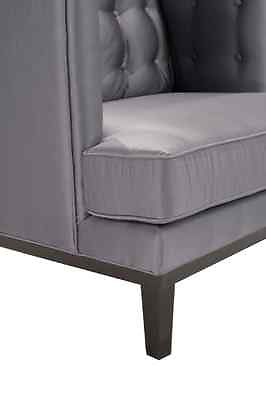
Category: sofa